Semirara Mining and Power Corporation

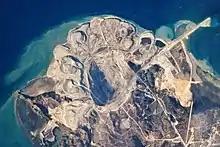
The Panian site in Semirara Island, which is an open cut mine.

SPMPC's primary mining site is in Semirara Island where it has operated numerous coal mines. It operated the Unong Pit in Semirara Island until 2000 and the Panian Pit until 2016. It opened the Narra and Molave Pit in the islands as replacements.